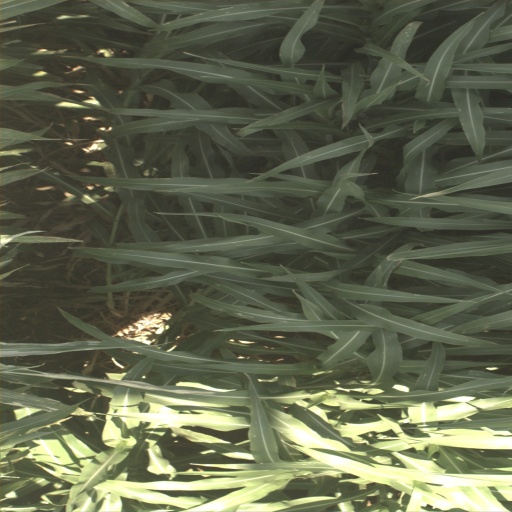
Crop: sorghum